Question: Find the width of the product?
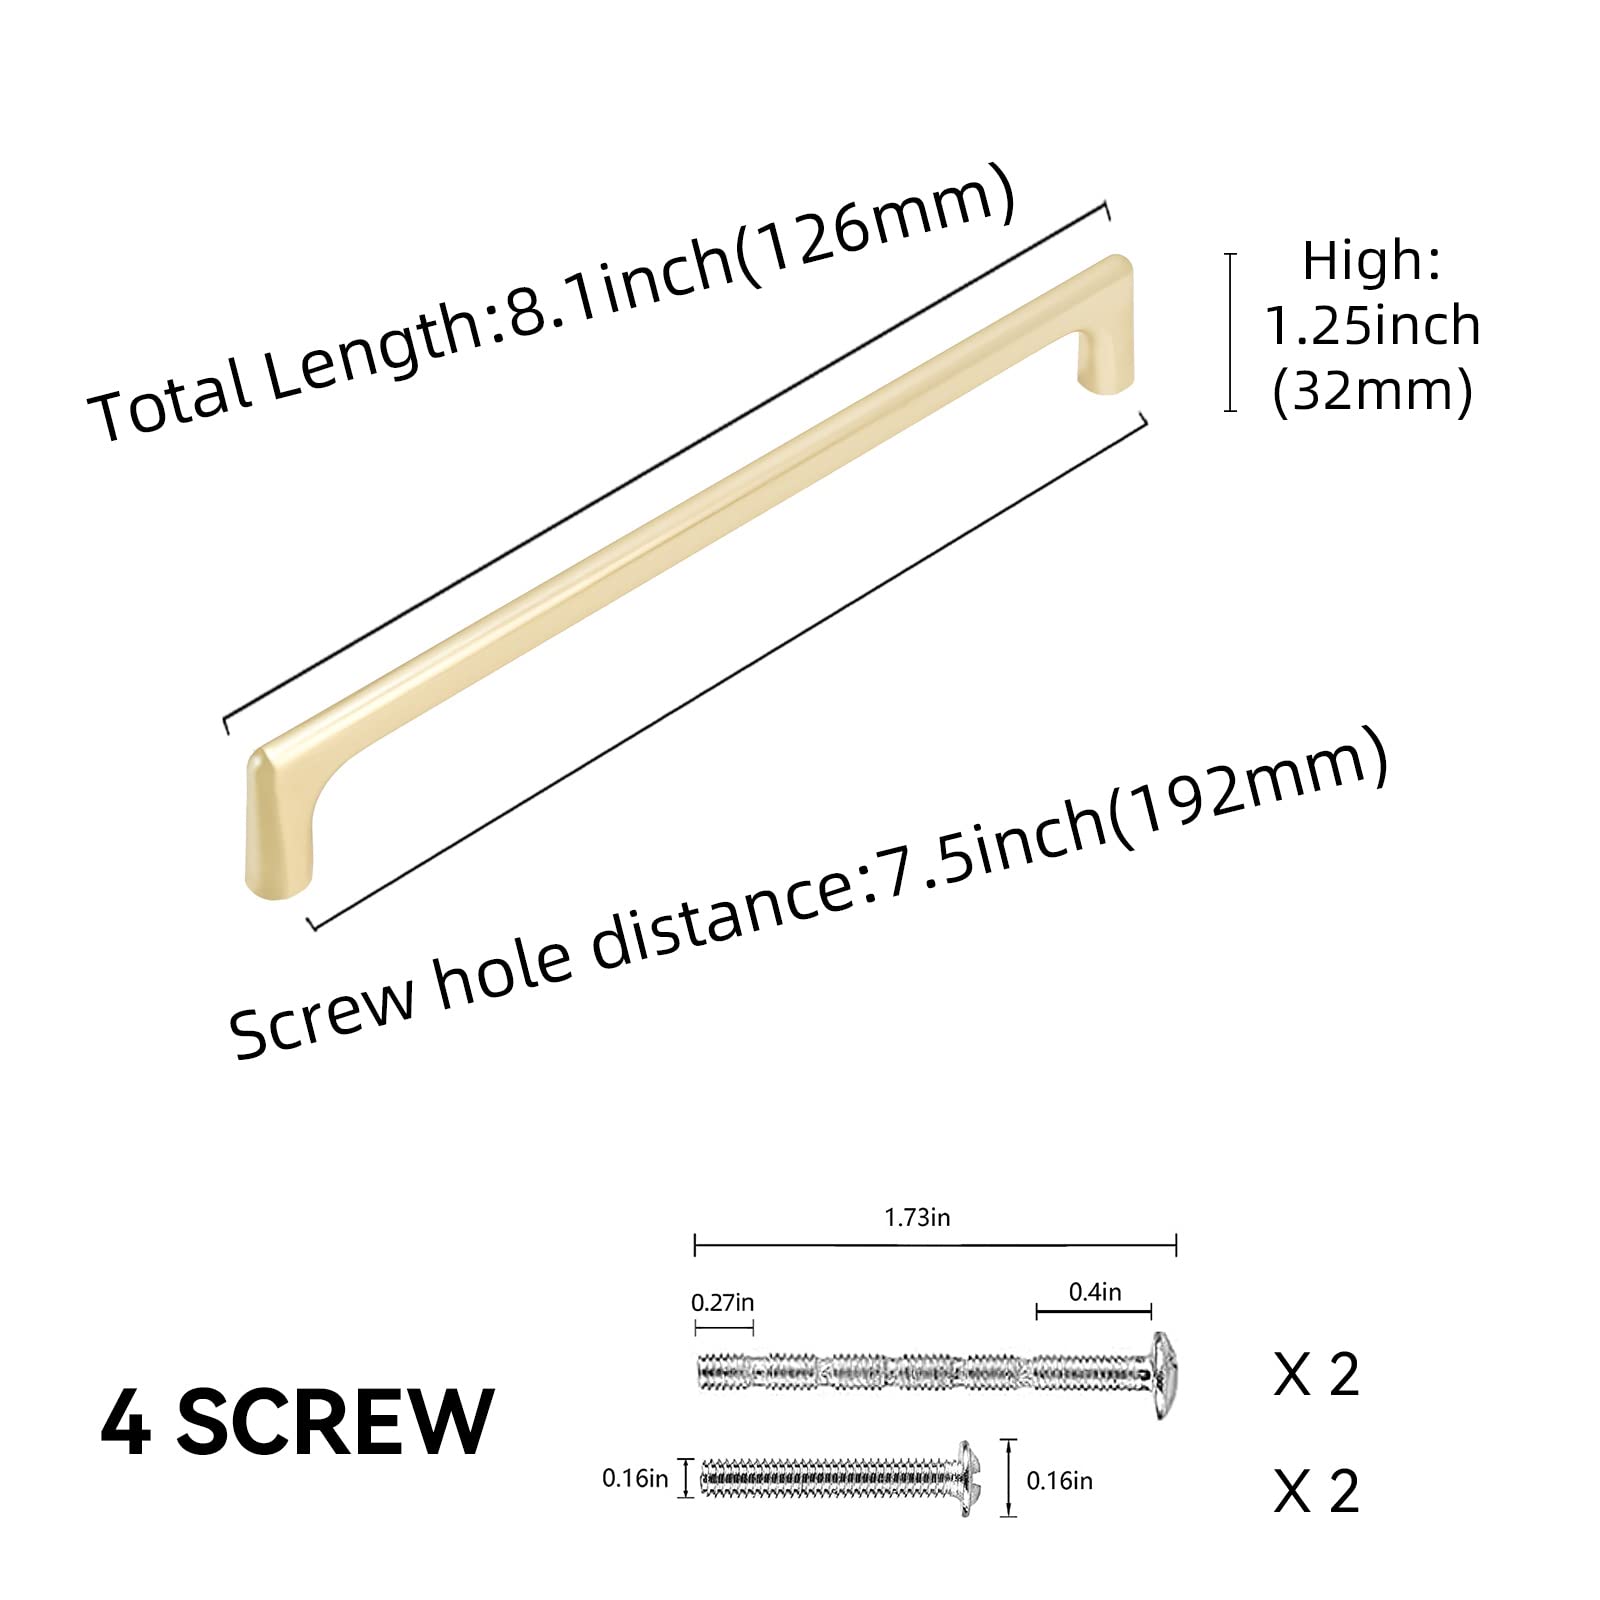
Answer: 1.25 inch